Nossa Senhora do Carmo

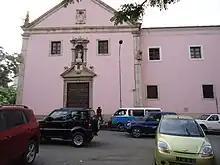
Igreja e Convento de Nossa Senhora do Carmo

Igreja e Convento de Nossa Senhora do Carmo (Church and Convent of Our Lady of Mount Carmel), also Igreja do Carmo or Carmo's Church, is a church and convent complex in Luanda, Angola. Thanks to its good condition, the church is considered to be one of the country's most important religious monuments.